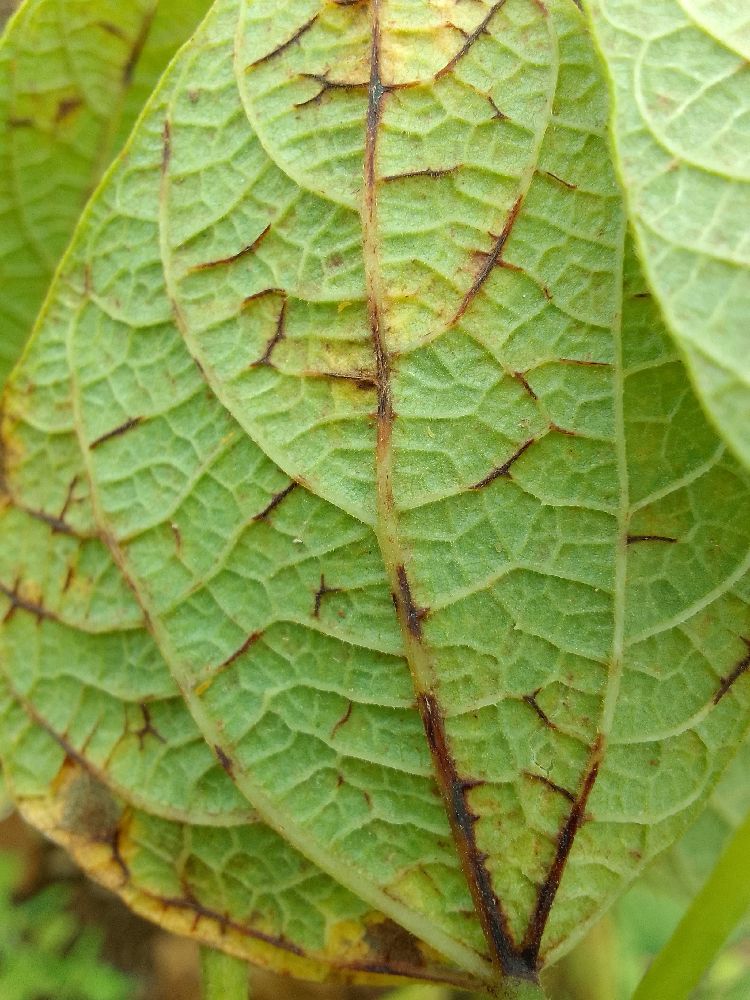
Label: anthracnose